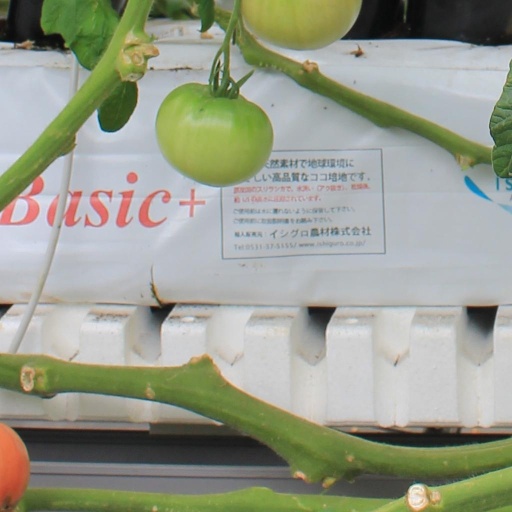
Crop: tomato